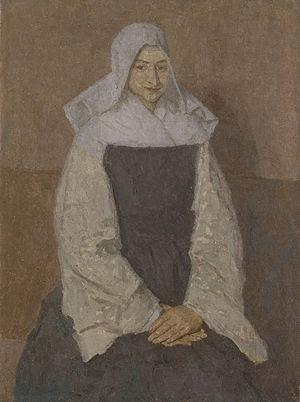
Gwendolen Mary John, plus connue sous le nom de Gwen John, est une artiste peintre galloise née à Haverfordwest le 22 juin 1876 et morte à Dieppe le 18 septembre 1939.